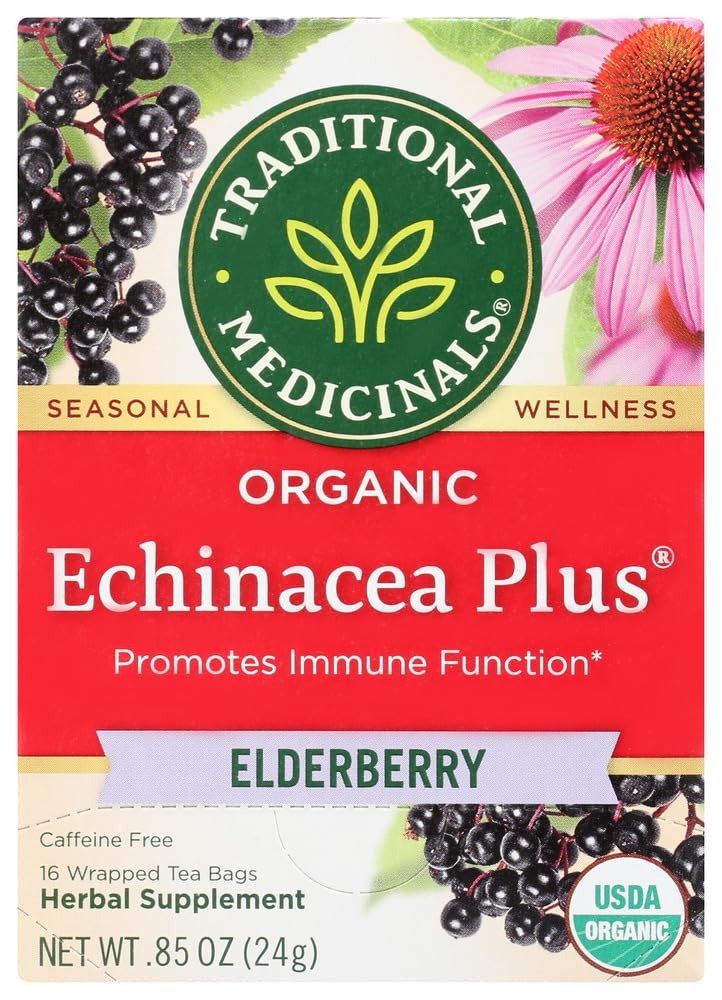
Item Name: Traditional Medicinals Echinacea Elder Tea (1x16 Bag)
Value: 1.0
Unit: Count

Price: 5.44